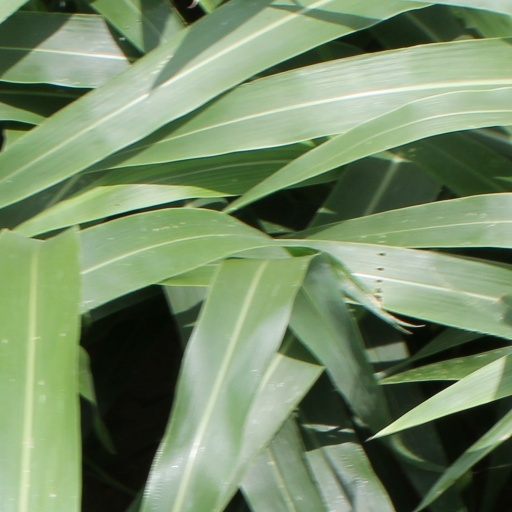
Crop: sorghum